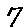
Label: 7